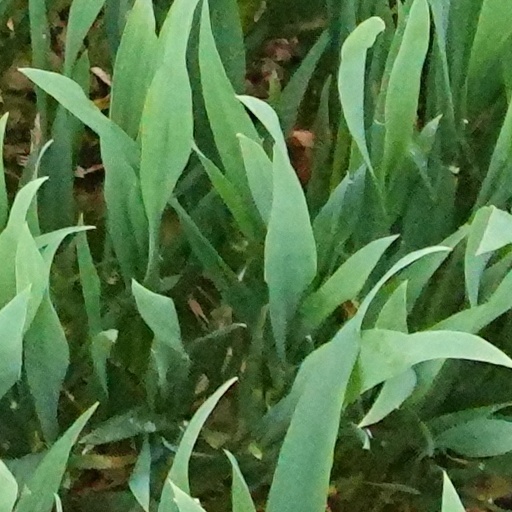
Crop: wheat